Gerson Gonçalves

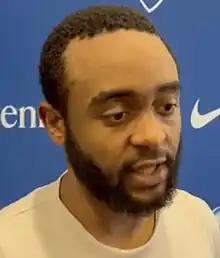
Gonçalves after the 2022 BAL Finals

Gerson Henriques Gonçalves (born 29 March 1996), also known as Lukeny, is an Angolan basketball player for AMSB of the French LNB Pro B. He played nine seasons for Petro de Luanda of the Angolan Basketball League, where he was a two-time league MVP winner (2019 and 2022) and a BAL champion in 2024.